San Miguel, El Salvador

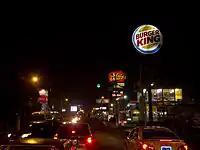
Roosevelt Avenue at night

San Miguel is famous for its night life along Roosevelt Avenue, the main thoroughfare that slices the city in half. One of those halves includes places of historical interest such as the Cathedral of "Nuestra Señora de la Paz" (1862), Guzman Park, Francisco Gavidia Theater (1909) and the Palacio Municipal (1935). The other half, modern San Miguel, includes new neighborhoods called "colonias."